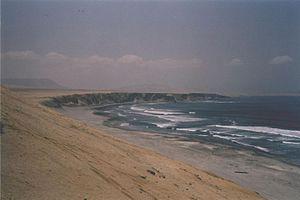
Pisco est une ville et un district du Pérou situé dans la région d'Ica. C'est la capitale de la province de Pisco. Pisco se trouve à 290 km au sud de Lima, la capitale du pays. Elle possède un port, ayant notamment servi à exporter le pisco, une eau-de-vie péruvienne partageant le même nom que la ville.